Frankie Goes to Hollywood

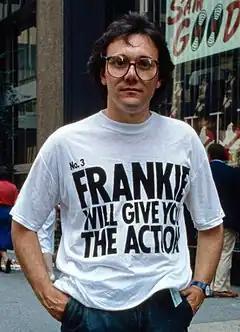
Trevor Horn, pictured in 1984 wearing a Frankie Goes to Hollywood shirt, signed the band to ZTT and produced their first album.

In February 1983, Frankie Goes to Hollywood performed on the Channel 4 show "The Tube", dressed in fetish wear. Johnson said the "extreme" look was a means of attracting attention from the music industry, but that many labels were afraid to sign them. That May, Frankie Goes to Hollywood became the first act signed by ZTT Records, a new record label co-founded by the producer Trevor Horn. Horn admired the "dangerous" sexuality of their music. Johnson said they turned down an offer from Beggars Banquet Records as they wanted to work with Horn.